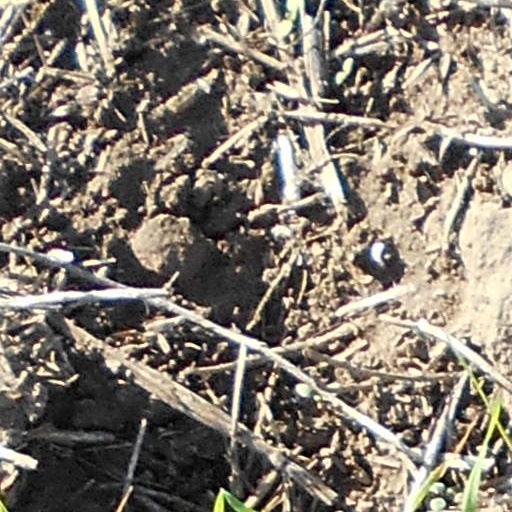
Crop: wheat